1852–53 United States Senate elections

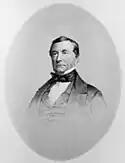
Senator William Wright

First-term Democrat Alpheus Felch retired. Fellow Democratic congressman Charles E. Stuart was elected January 11, 1853, over Whig Mayor of Detroit Zachariah Chandler.